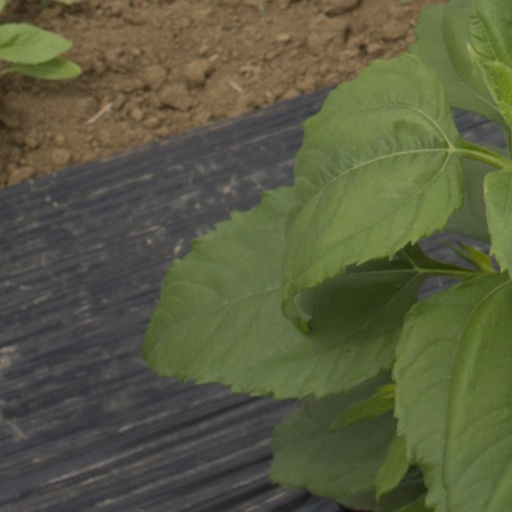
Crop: Jerusalem artichoke